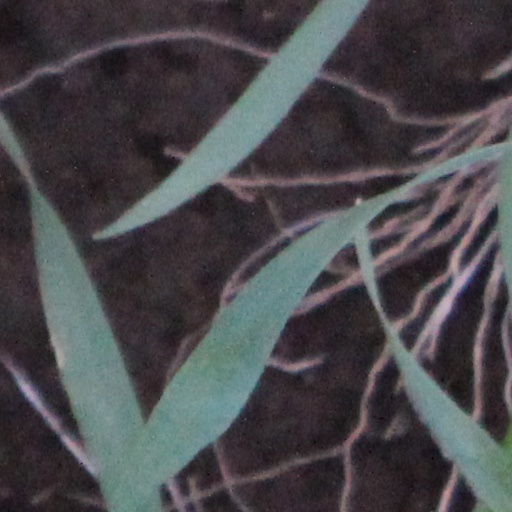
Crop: wheat